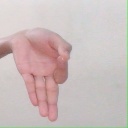
अक्षर: ज्ञ